2008 Lebanon conflict

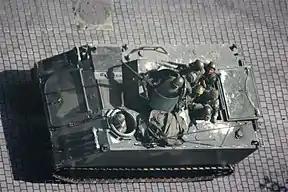
A Lebanese APC in Beirut, on May 9, during the unrest

Minutes after Nasrallah's speech, heavy street battles began between pro-government and Hezbollah. Fighting erupted along Corniche Mazraa, an avenue separating Shiite and Sunni areas, later spreading to the western, southern and eastern parts of Beirut where Sunni and Shiite neighborhoods overlapped. Combat was also heard near the office of Lebanon's Sunni religious leader - an ally of the government - and the palatial compound of the Hariri family in Koreitem was hit by RPG fire. More barricades were set up, closing major highways. Hezbollah eventually overran the positions of pro-government militias in West Beirut and burnt-down three pro-government offices. Saad Hariri, leader of the Future Movement, quickly responded to the outbreak of violence, describing the events as a form of "fitna", criticizing the actions of Hezbollah as a threat to the unity of the country and calling on Nasrallah to stop the descendance towards civil war. Faced with large-scale inter-communal violence erupting all over the city, the Lebanese Armed Forces decided not to intervene in the clashes for fear of sparking divisions in the army along sectarian lines, as had happened during the civil war. Other factors that as to why the army did not act in line with the cabinet are, according to political scientist Aram Nerguizian, the apprehension among army commanders at how the cabinet chose to address the issue of Hezbollah's telecommunication network. Secondly, the perception among them that cabinet also did not sufficiently consult the army prior to their decision to dismiss Beirut's airport head of security. Thirdly, the presidential ambitions of Army Commander Michel Suleiman - who would indeed within two weeks become the country's next president - and his resulting need not to antagonize the March 8 coalition and its Syrian allies may also have influenced his decision not to intervene against Hezbollah according to Nerguizian. The army's decision to refrain from intervention did spark objections from within however. Some saw it as a "missed opportunity" for the army to "signal its objection to domestic military action by any of the country's competing political/sectarian forces." Around 120 Sunni officers later even offered their resignation as response to "the humiliation felt from the military's conduct during the militias' invasion of Beirut" as their resignation letter stated. All of the officers except one later repealed their resignation however.